Corylus chinensis

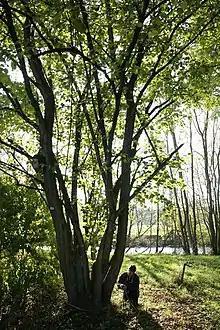
Image showing relative size

This species grows up to 40 metres tall. It has gray-brown, fissured bark, with mottled streaks. The branchlets are a purplish-brown colour, and are slender and sparsely villous.